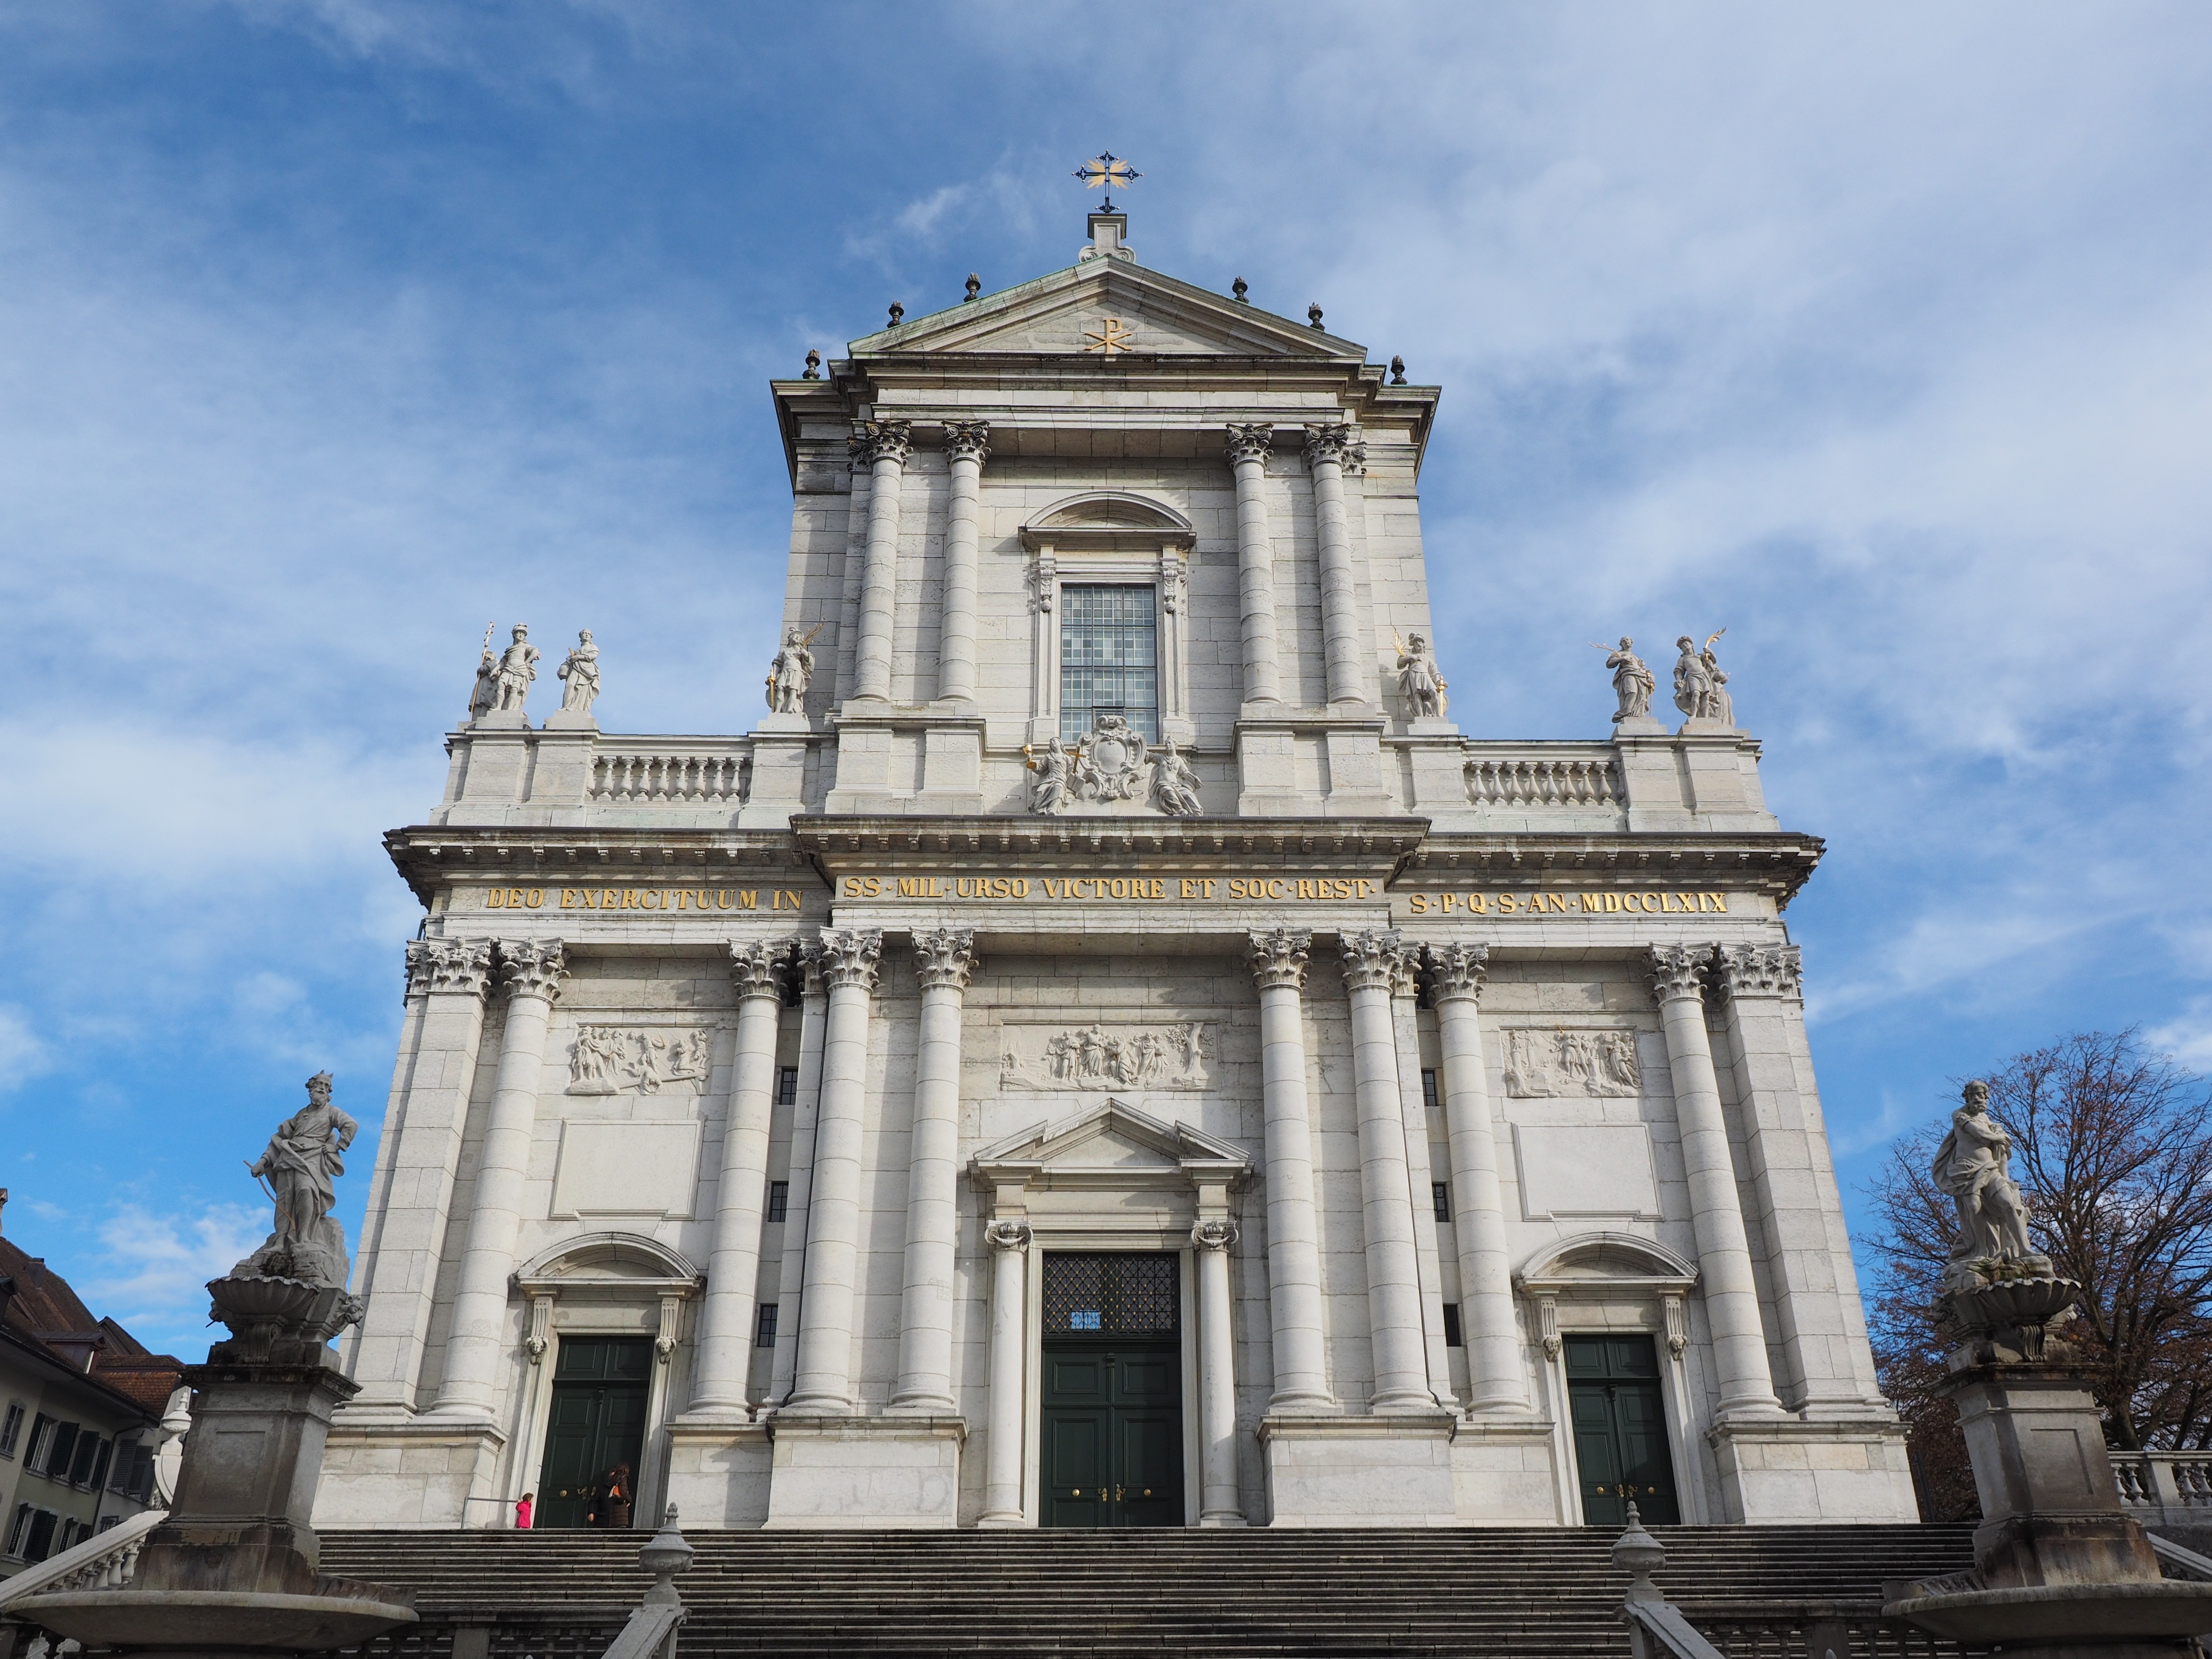
architecture, monument, tower, landmark, facade, church, cathedral, place of worship, bell tower, switzerland, solothurn, basilica, relief, church buildings, roman catholic, ancient history, ancient roman architecture, st ursus cathedral, cathedral of st urs und viktor, st ursen cathedral, roman catholic diocese of basel, early classicist style, main facade, johann baptist babel